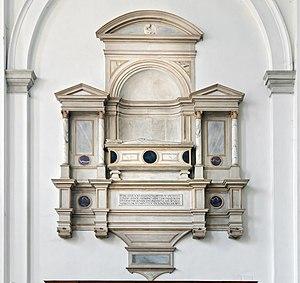
La Basilique Cathédrale Santa Maria Assunta est la troisième cathédrale de la ville de Padoue bâtie sur le même emplacement.